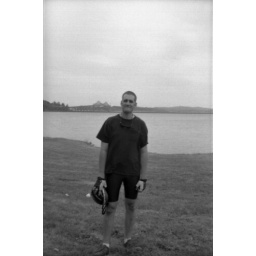
Phil on the beach with the Coos Bay bridge in the background.